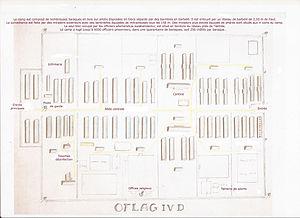
Plan légendé de l'oflag IV D
L'oflag IV-D est un camp d'officiers prisonniers de guerre de 1940 à 1945 en Allemagne. Il était situé sur le territoire de la commune d'Elsterhorst, à 50 km au nord-est de Dresde et 4 km de la petite ville d'Hoyerswerda en Saxe, à la limite de la Silésie. L'effectif du camp est de 2 500 officiers avec leurs ordonnances.